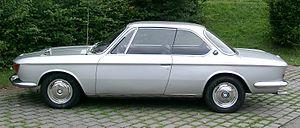
La BMW 2000 est une automobile produite par BMW de 1966 à 1972. Il s'agit du quatrième modèle de la gamme BMW Neue Klasse.